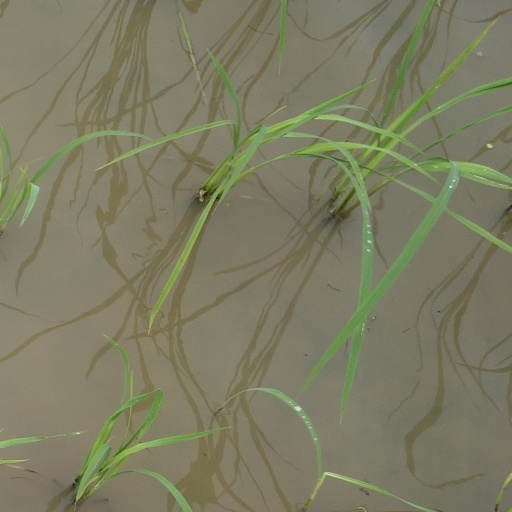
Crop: rice